Pristina

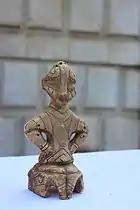
The Goddess on the Throne is one of the most precious archaeological artifacts of the country and has been adopted as the symbol of Pristina.

Pristina is the center of education in the country and home to many public and private primary and secondary schools, colleges, academies and universities, located in different areas across the city. The University of Pristina is the largest and oldest university of the city and was established in the 20th century.